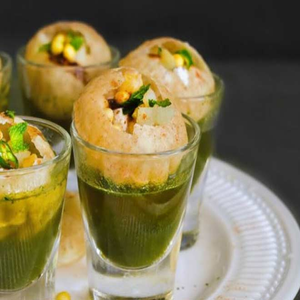
Dish: panipuri